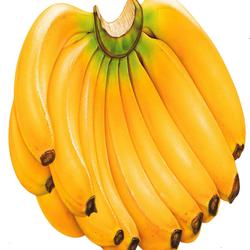
Label: Banana